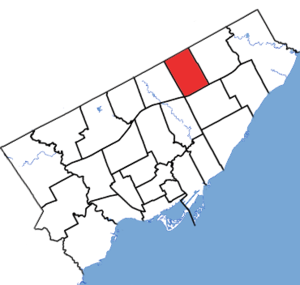
Scarborough—Agincourt est une circonscription électorale fédérale en Ontario.
Scarborough—Agincourt est une circonscription provinciale de l'Ontario représentée à l'Assemblée législative de l'Ontario depuis 1987.